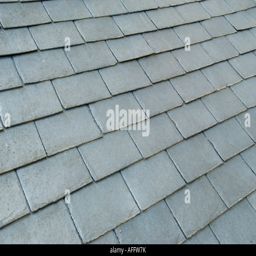
roof made from recycled tyres